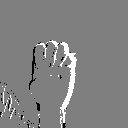
ASL letter: e